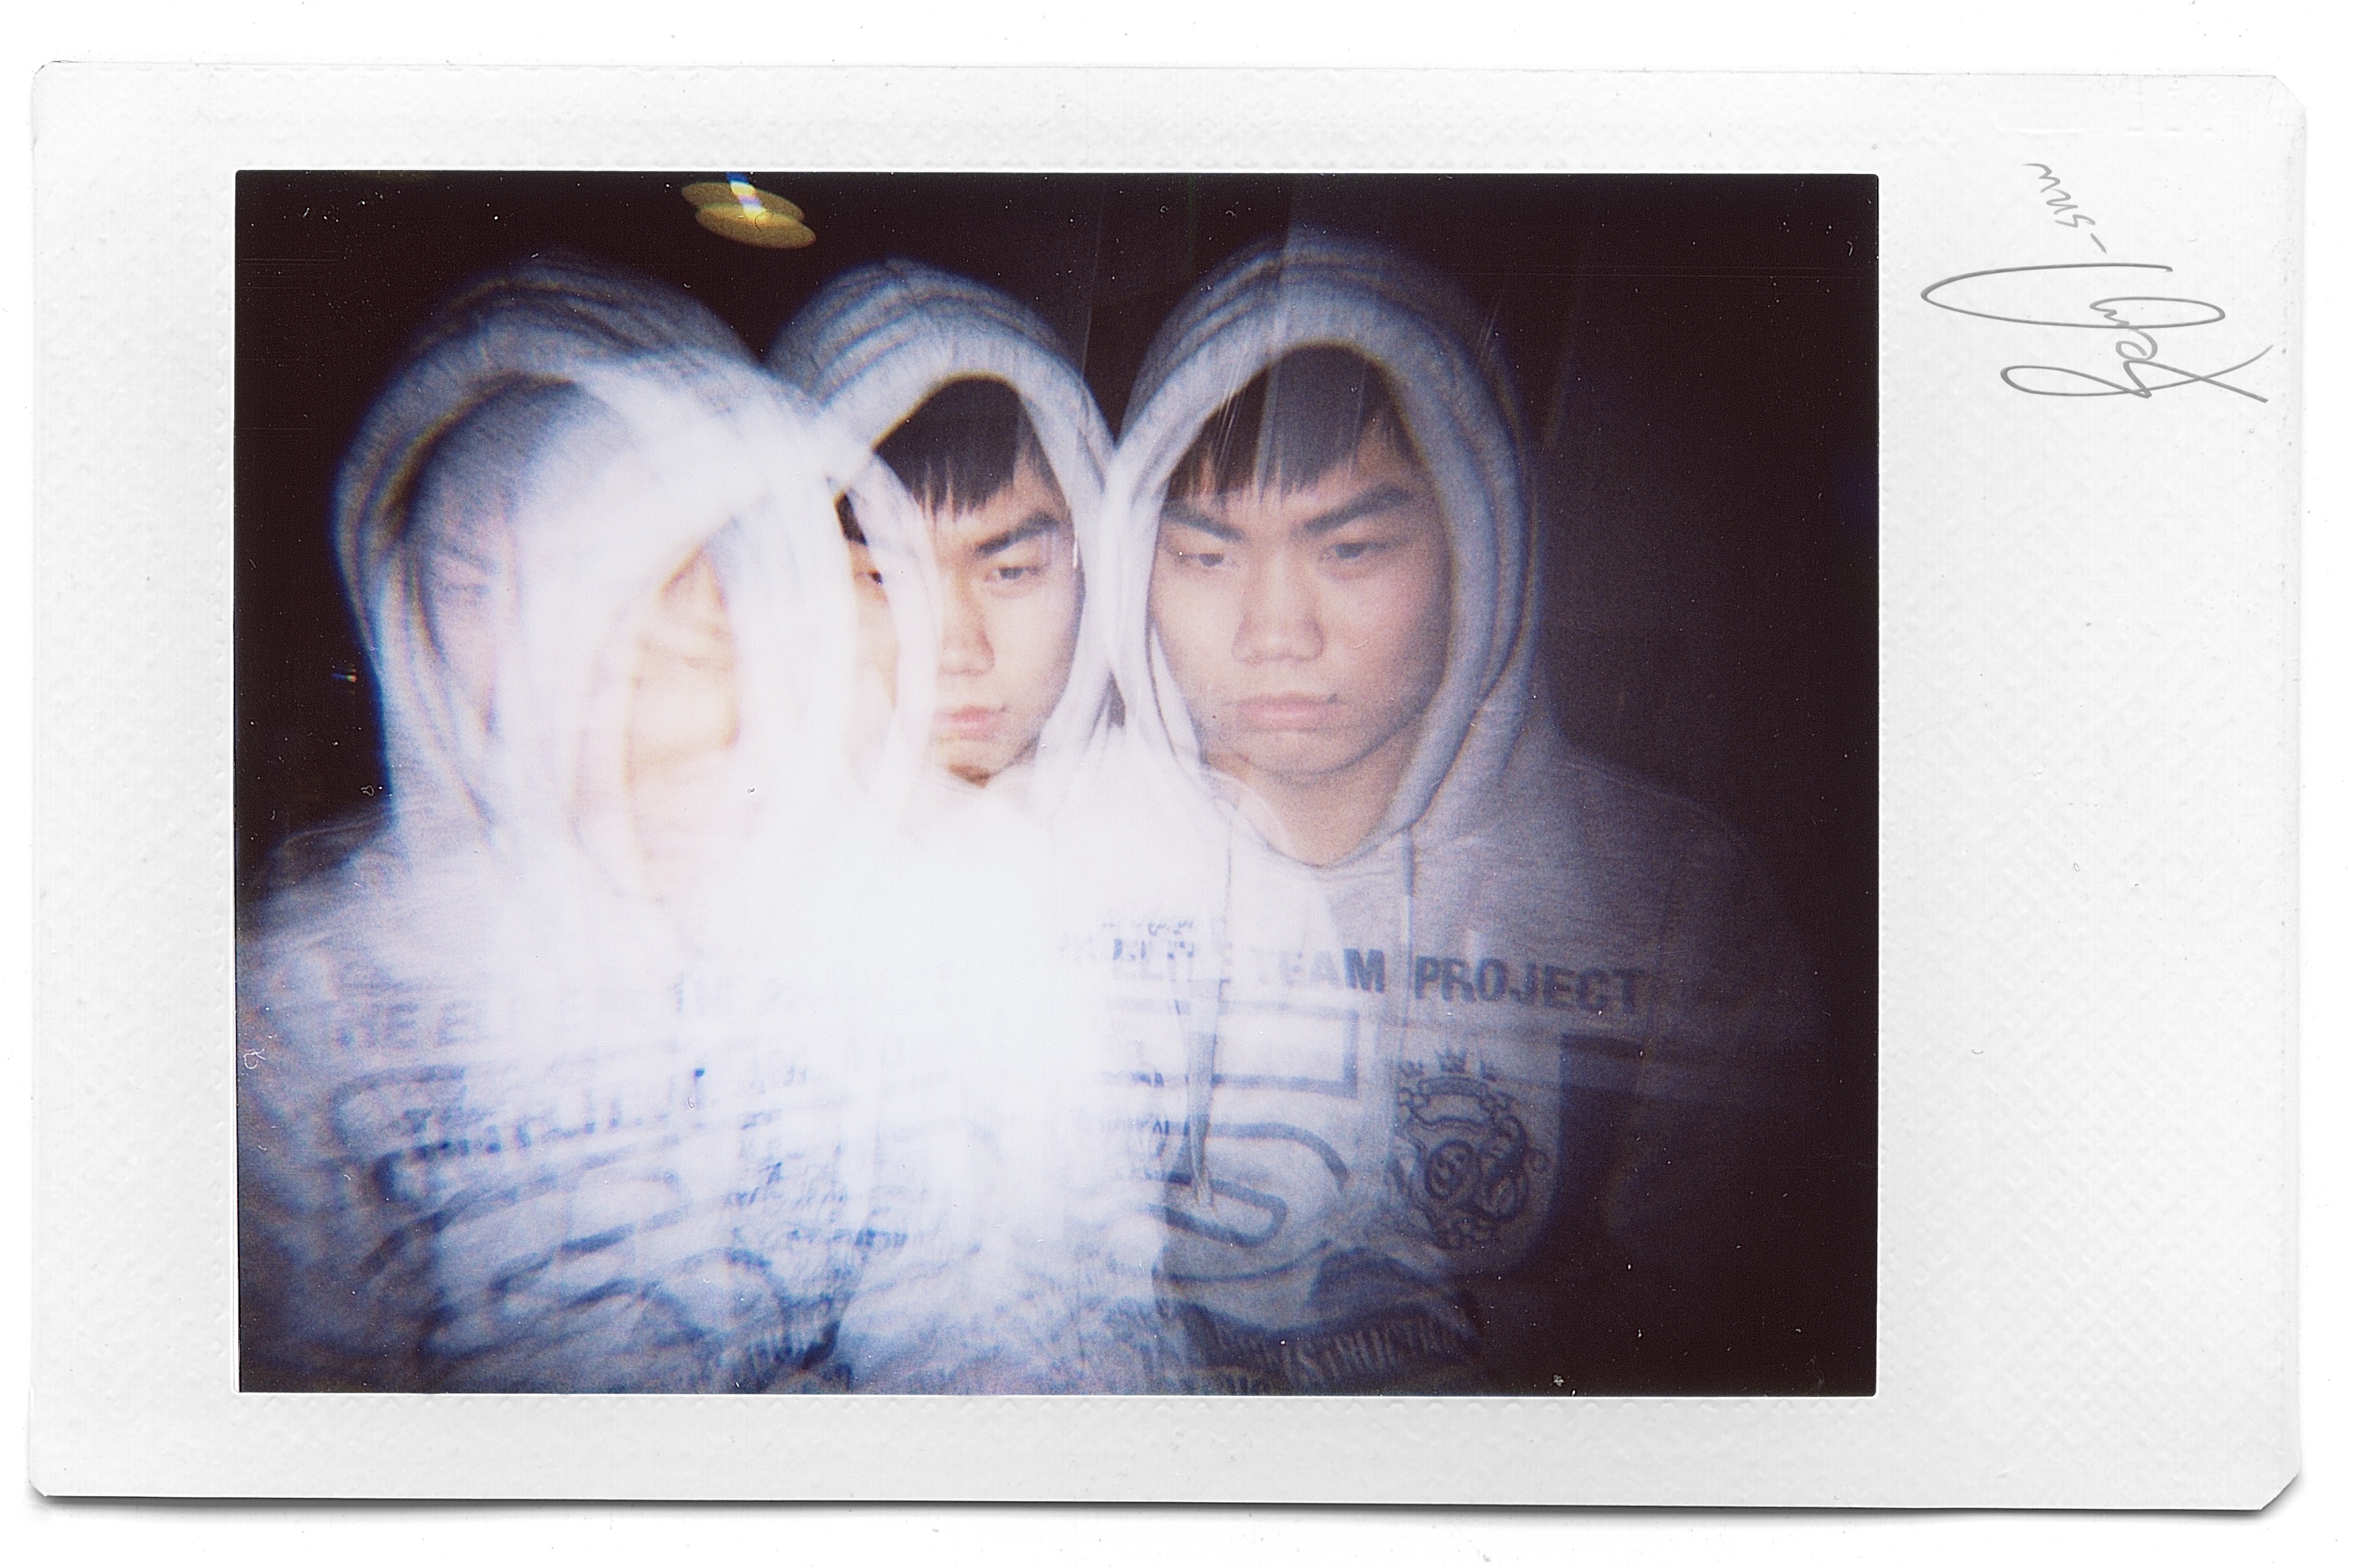
boy, fujifilm, portrait, color, shadow, flash, 35mm, text, picture frame, lomography, instax, lomo, multipleexposure, instant